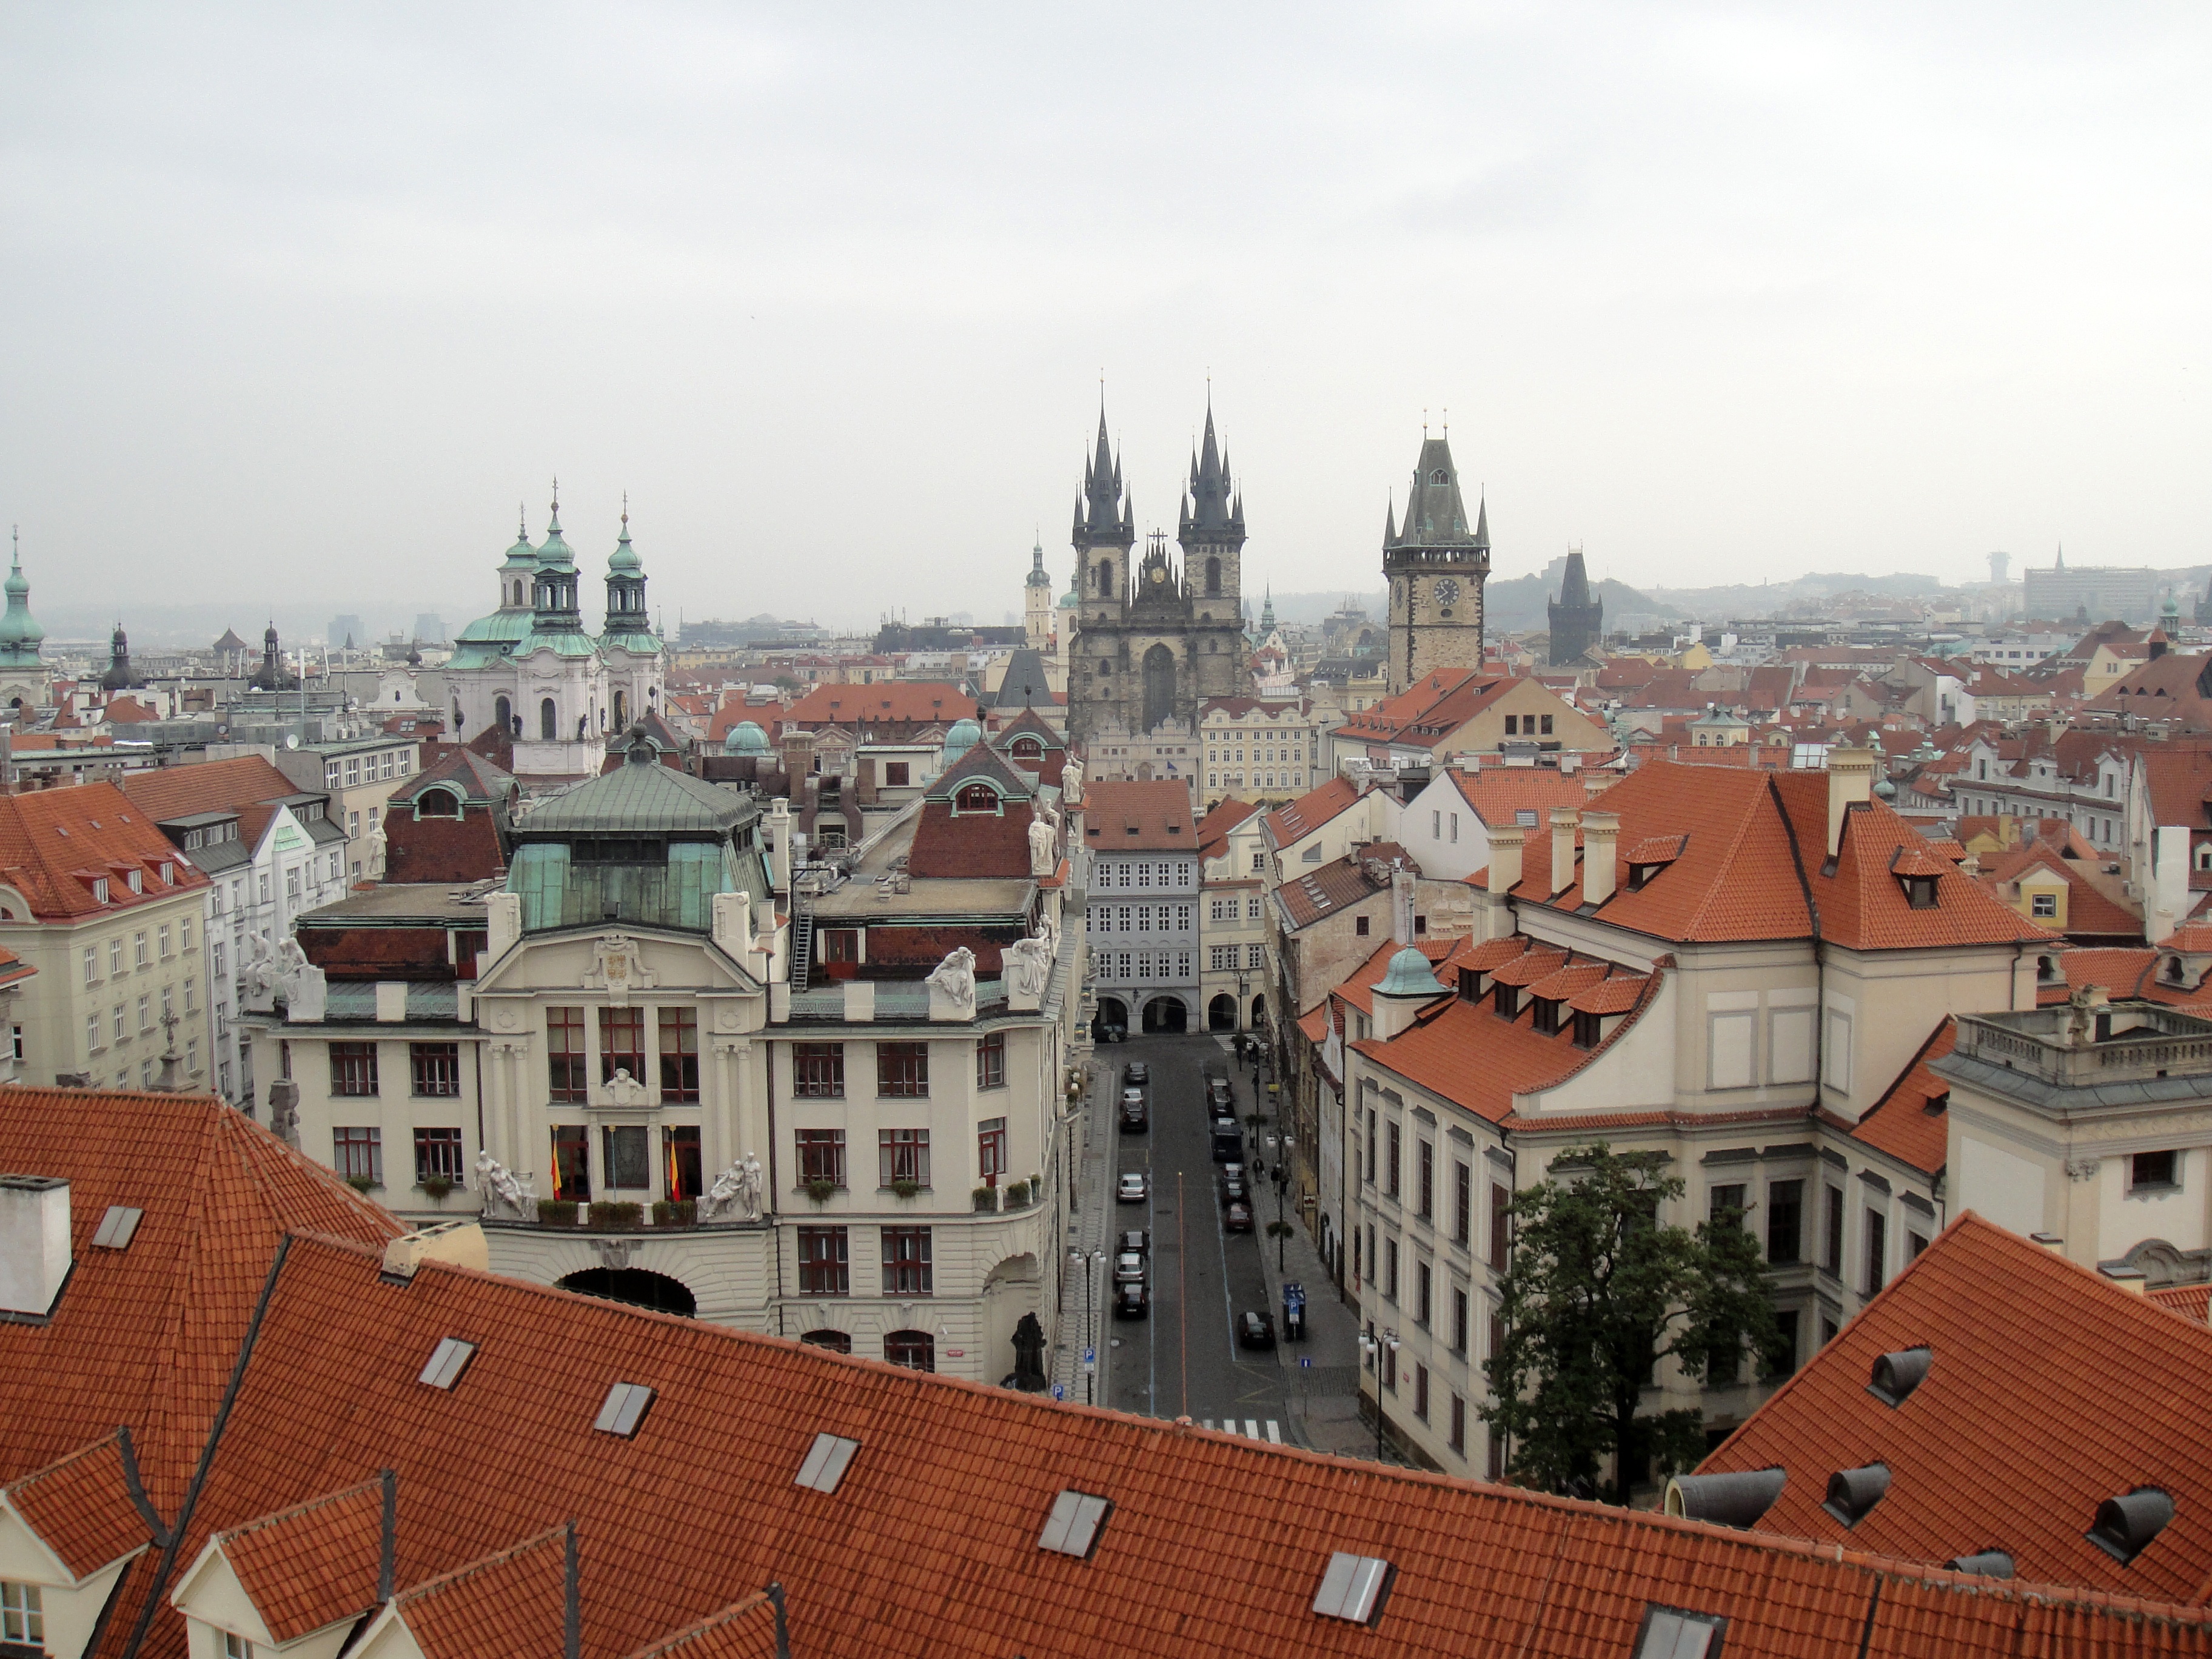
architecture, skyline, town, view, city, cityscape, panorama, downtown, tower, landmark, prague, old town, capital, center, vista, town square, roofs, metropolis, urban area, human settlement